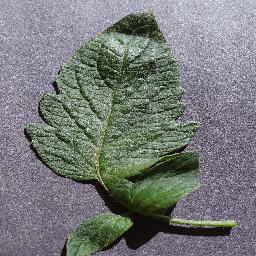
Label: Tomato___healthy